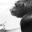
Label: chimpanzee